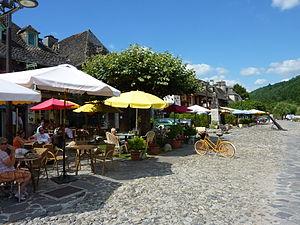
Argentat: Les quais de la Dordogne
Argentat-sur-Dordogne est une commune du Sud-Ouest de la France située dans le département de la Corrèze en région Nouvelle-Aquitaine. La ville est traversée par la Dordogne.
Argentat est une ancienne commune française située dans le département de la Corrèze en région Nouvelle-Aquitaine. Ses habitants sont appelés les « Argentacois » et les « Argentacoises ». La ville est traversée par la rivière Dordogne.